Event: Nepal Earthquake
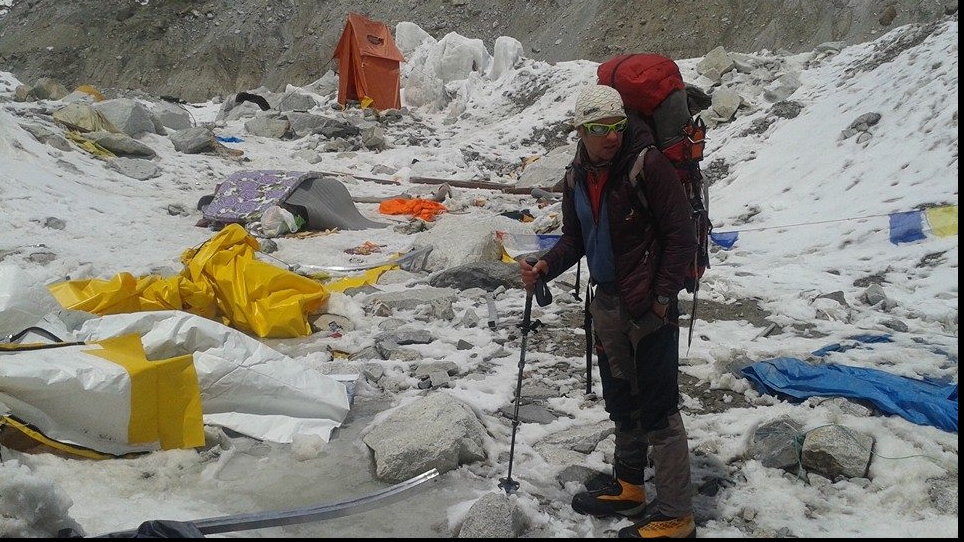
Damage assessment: damage